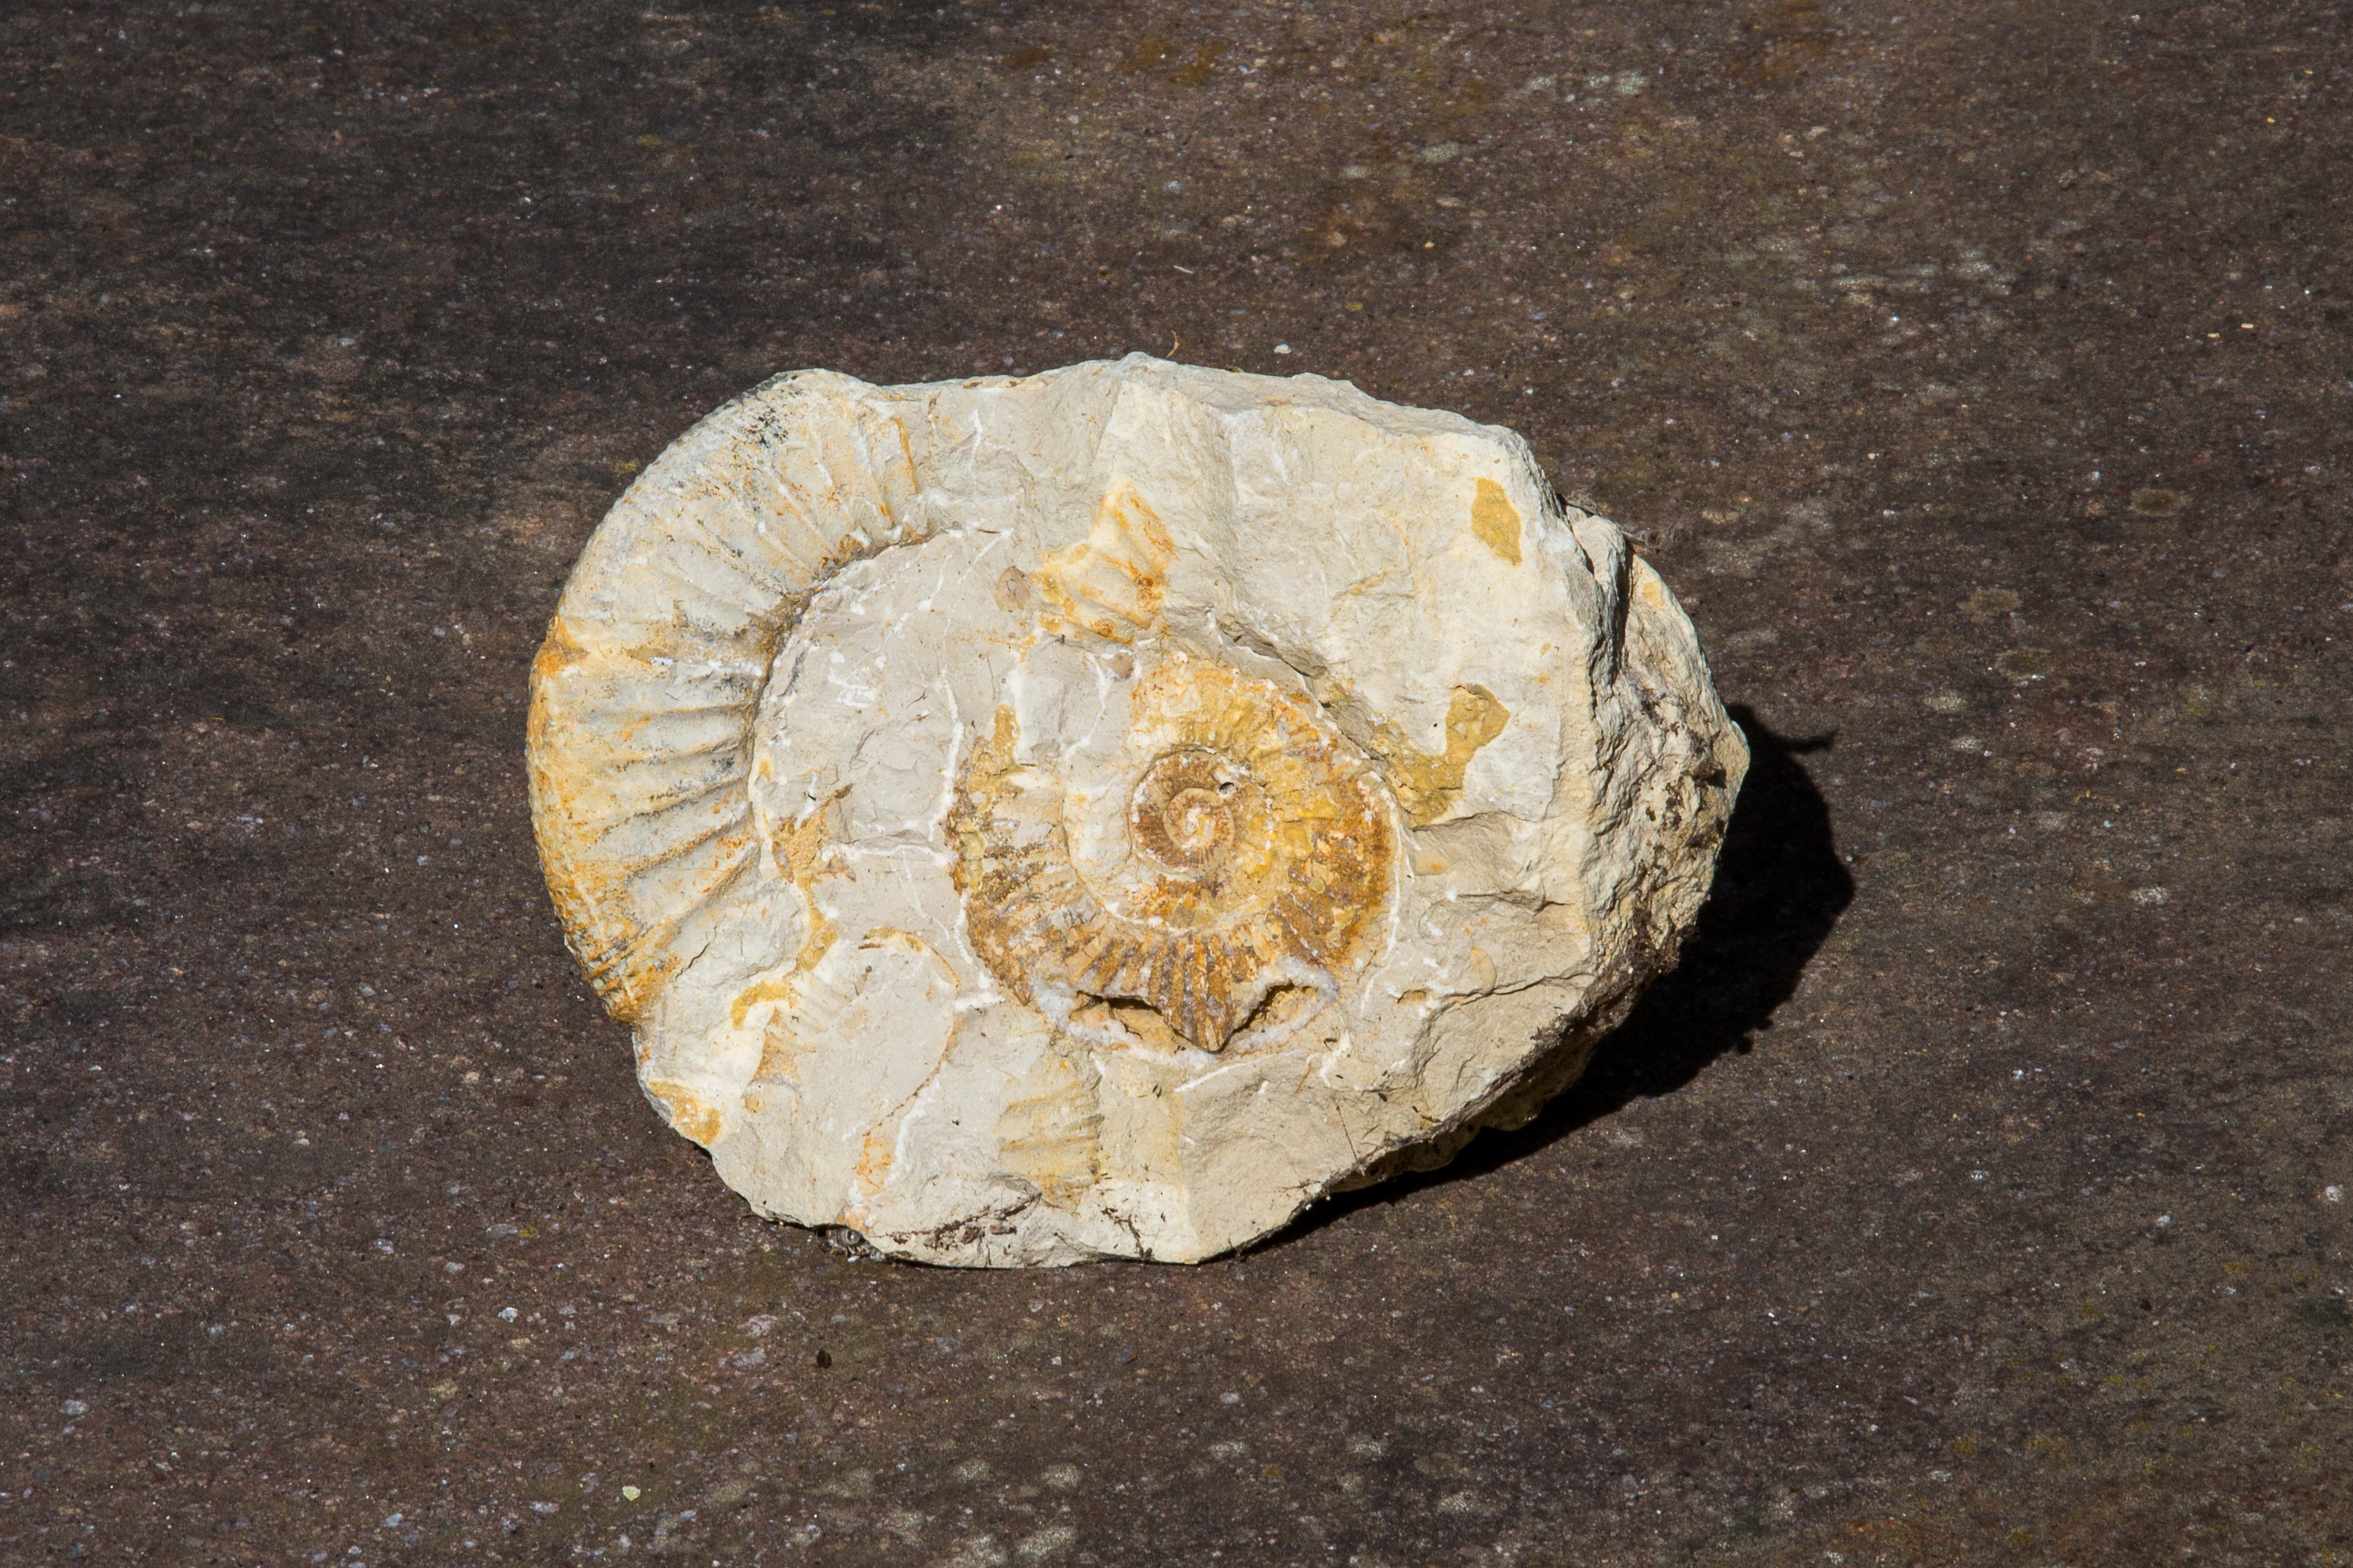
rock, wood, leaf, material, fossil, carving, extinct, paleontology, petrification, ammonit